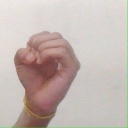
अक्षर: ऊ